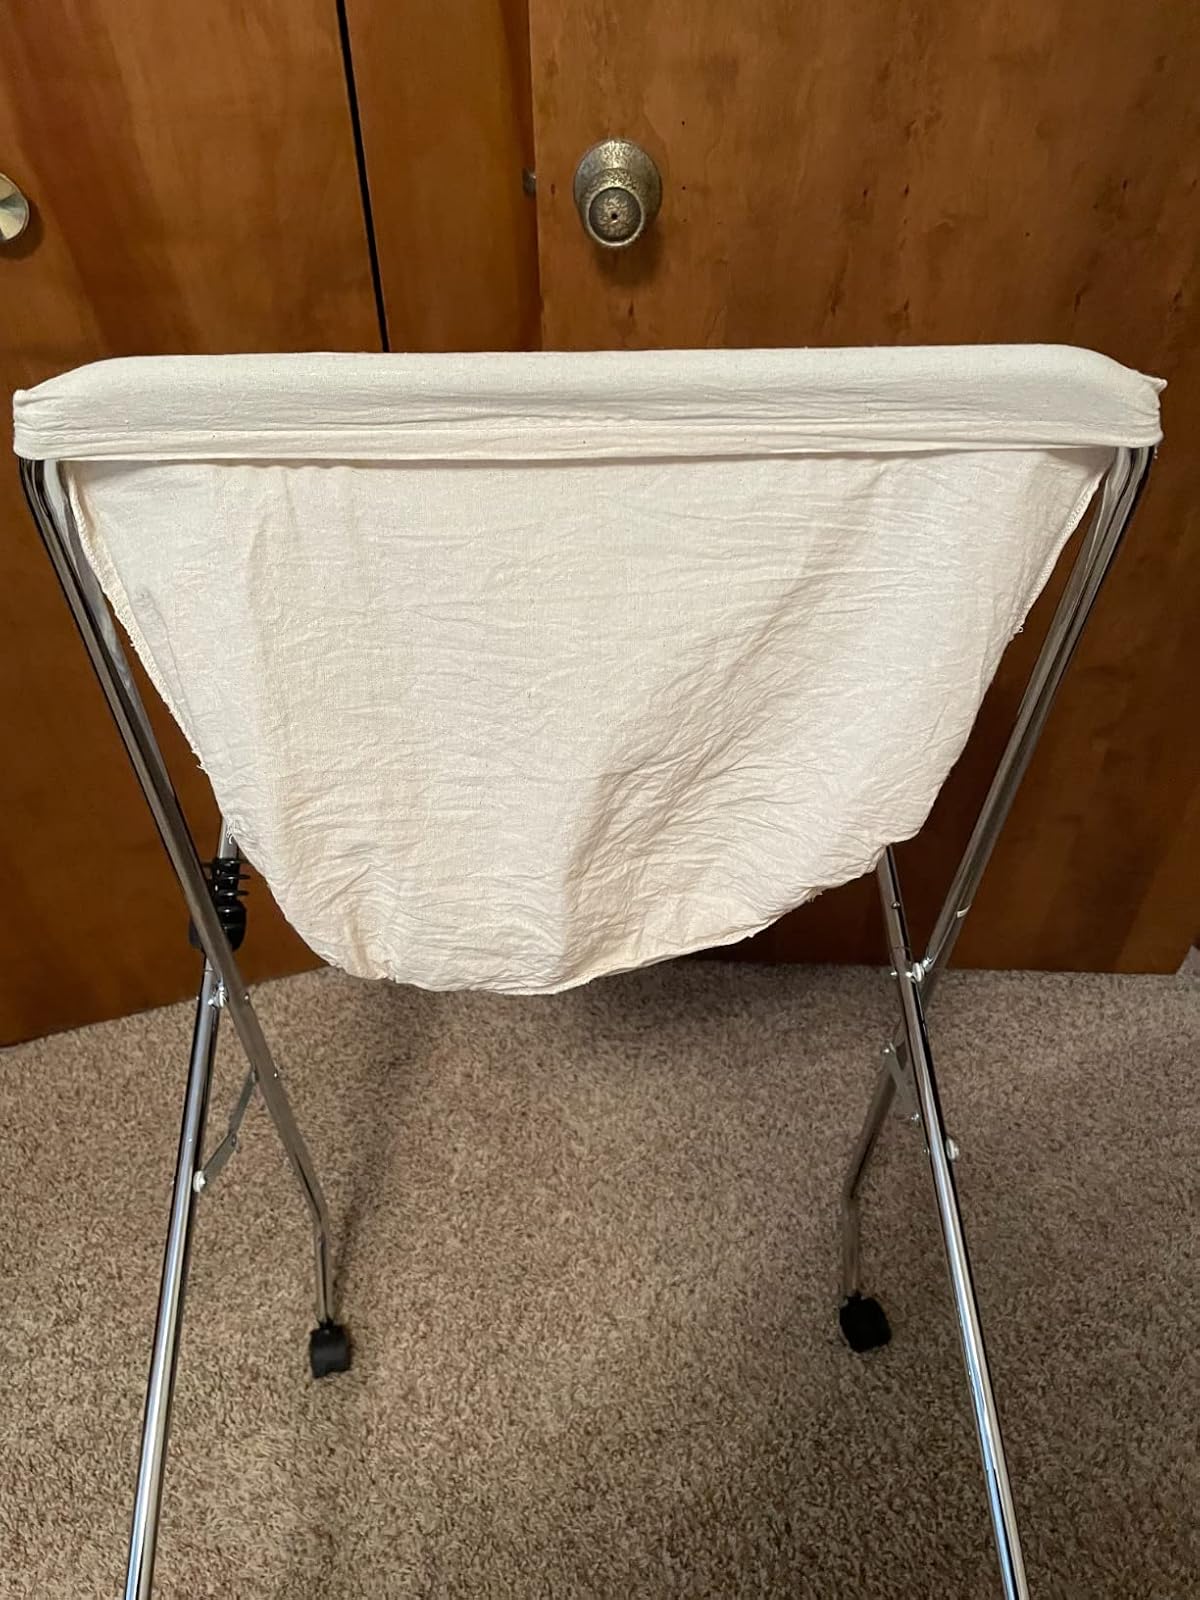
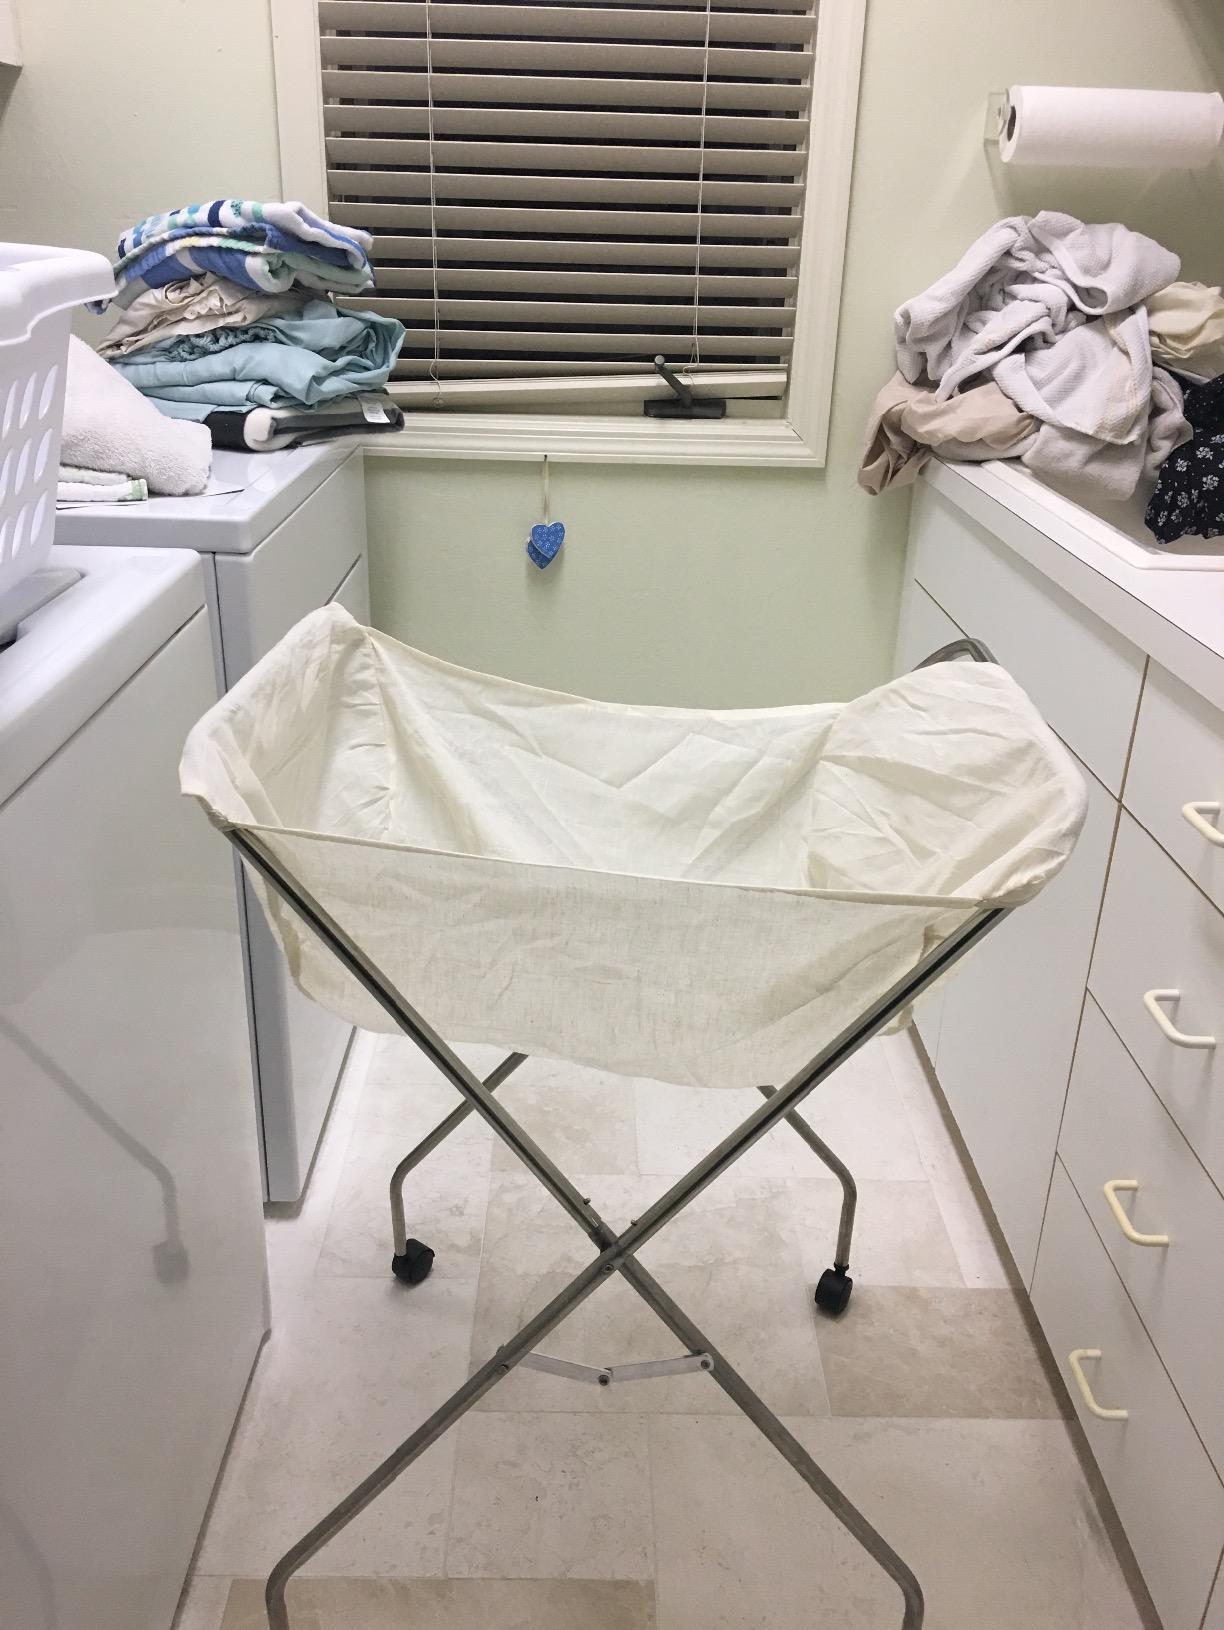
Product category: items_hamper
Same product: yes